Olympus Mountain running competitions

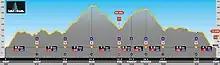
Olympus Lost Trail running track

The race takes place annually on the first weekend in July and covers a distance of about 100 kilometers, with 6410 meters of altitude to overcome. Until 2017 it started in the park at the church Agios Joannis, above Litochoro. From 2018, the start and finish were moved to Lakko, on the Enipeas River in Litochoro. The offer is aimed at experienced runners; a medical certificate is not required, but proof of the participant's experience of difficult routes. Greek runners must have completed a number of races within the last three years, foreigners must have completed at least one 80 kilometer run during this period. About 90% of the route is forest trails and mountain trails. This extreme run takes place partly on the Thessalian side of the Olympus and is limited to 28 hours. The runners cross the third highest peak of Mount Olympus, the Skolio (2,910 m).